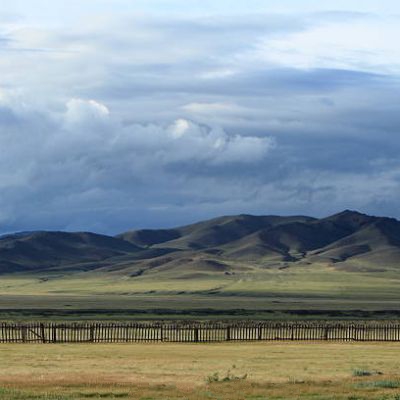
Cloud type: Nimbostratus (Ns)